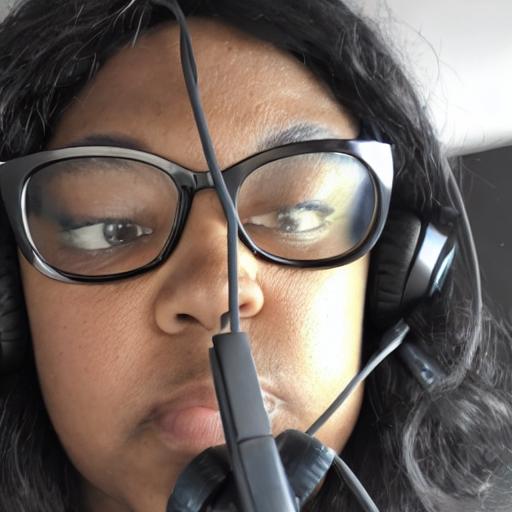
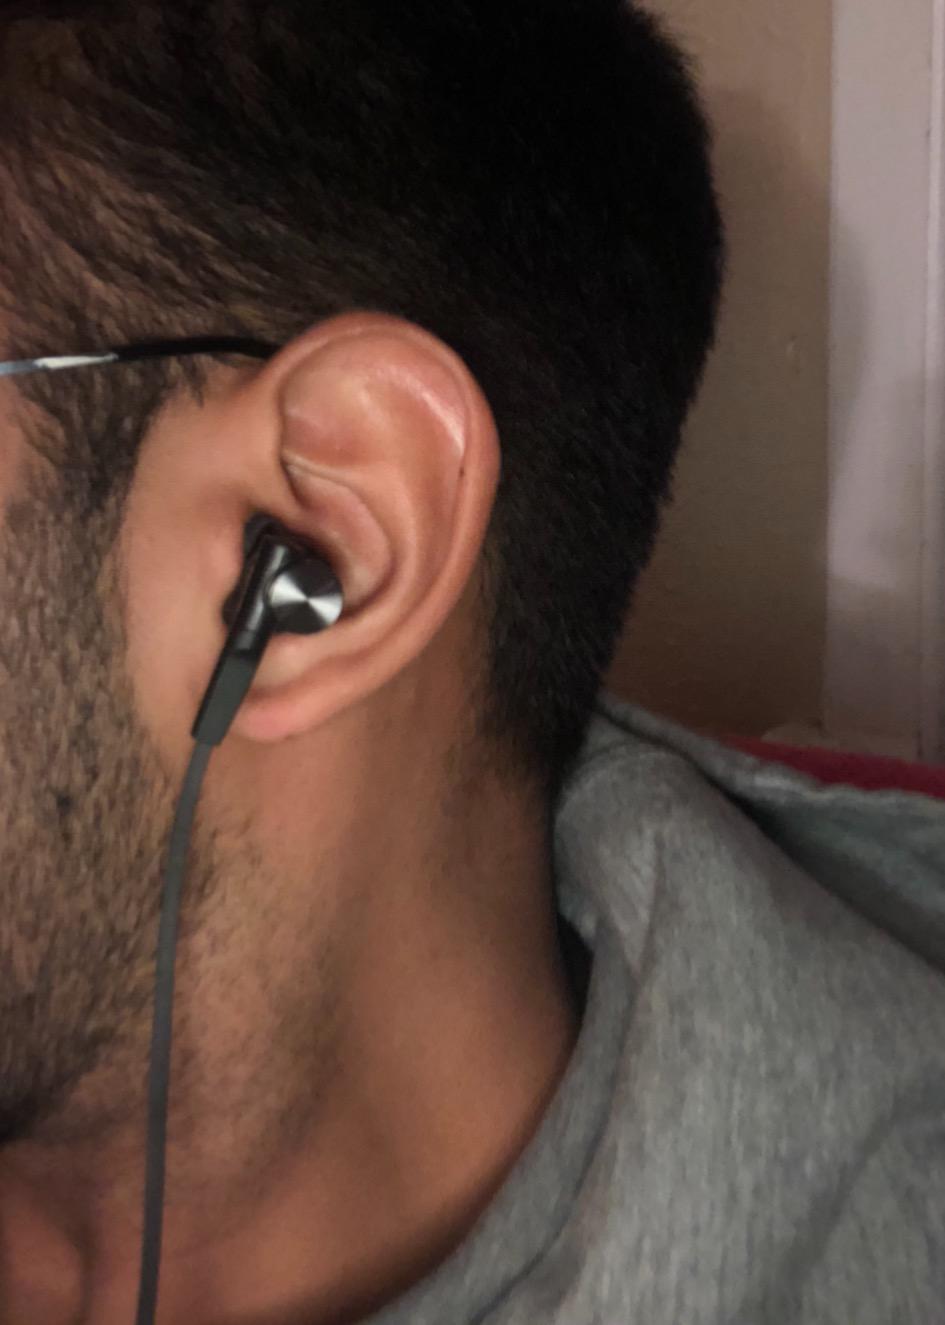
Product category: headphones
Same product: no